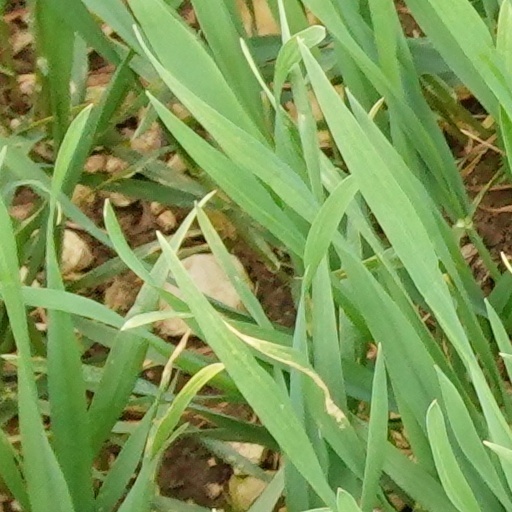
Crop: wheat